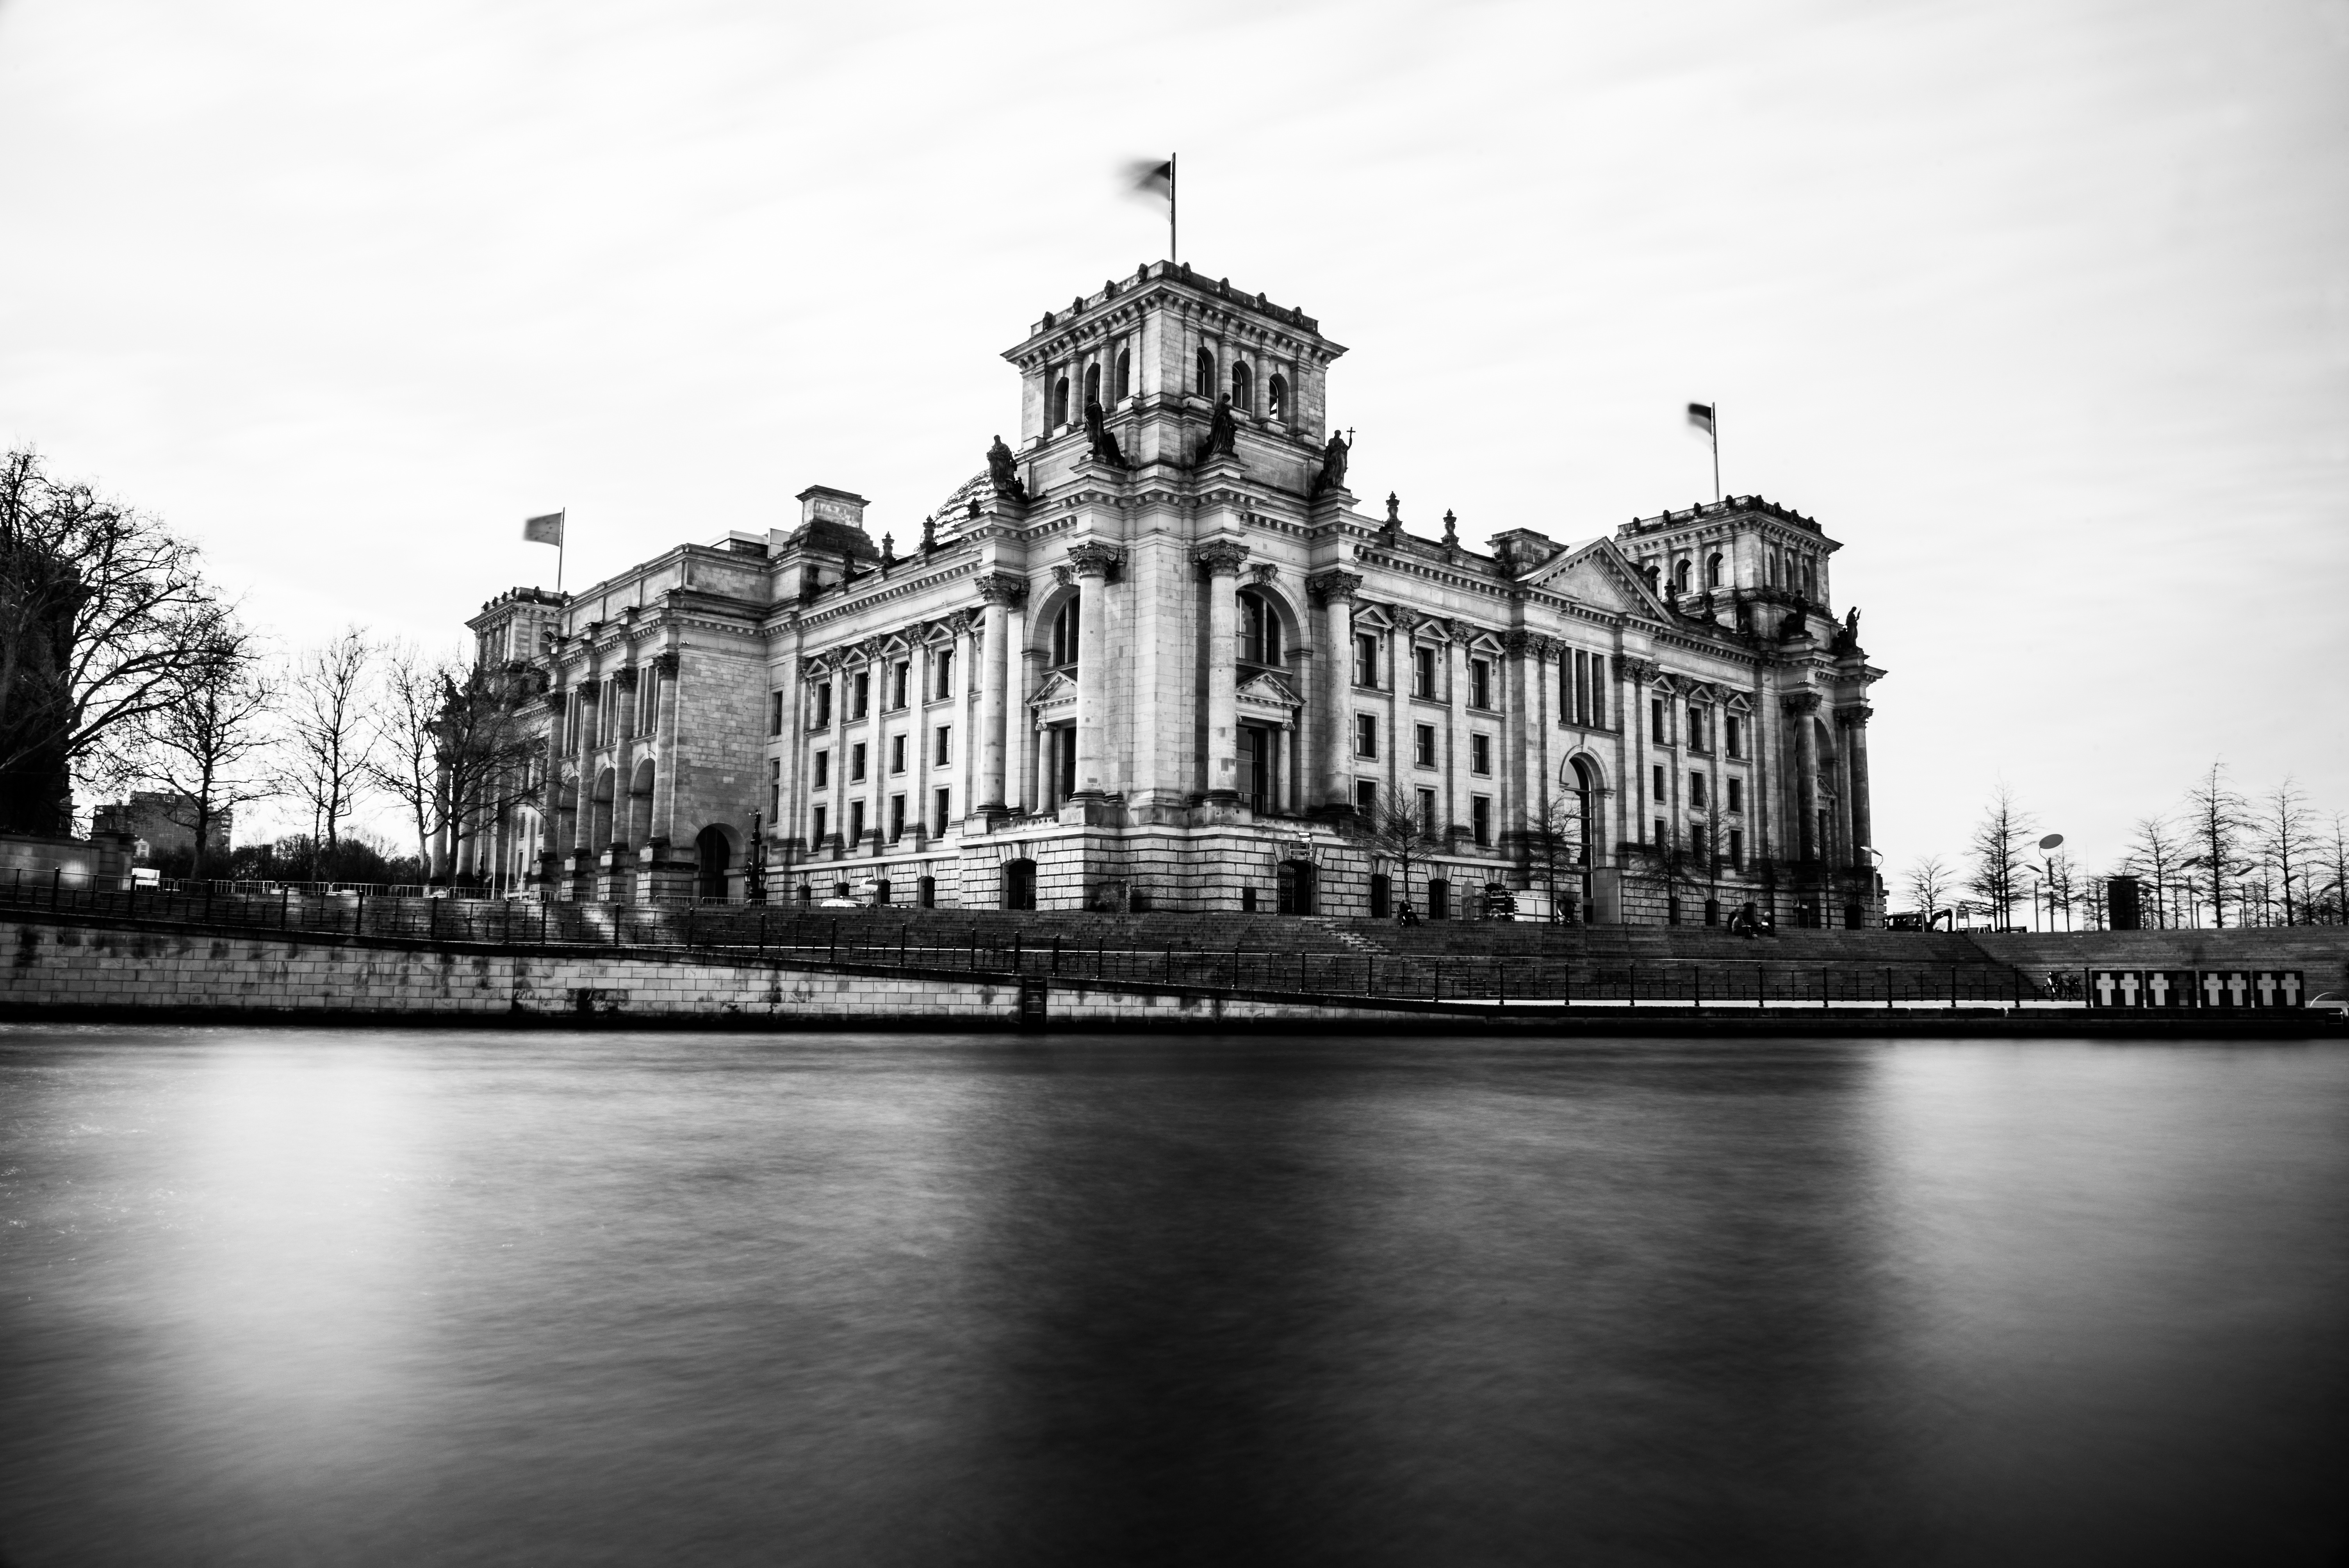
black and white, architecture, bridge, skyline, photography, city, cityscape, reflection, landmark, monochrome, waterway, symmetry, urban area, monochrome photography